Ian Bell

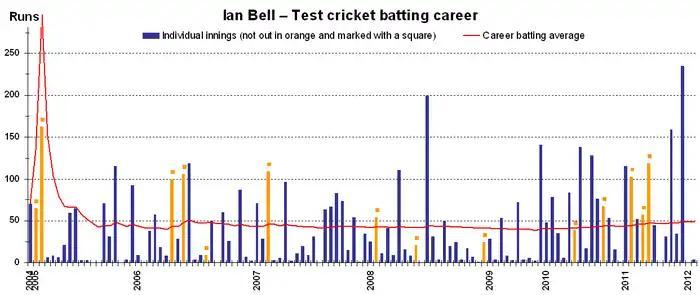
An innings-by-innings breakdown of Bell's Test match batting career, current as at 22 January 2012, showing runs scored (blue and orange bars) and his career batting average (red line). An alternative image is available showing a 10 innings moving average - This graph also shows the peak of the average progression line, when he achieved an average of 297

Bell was named in the ODI squad for their series against Sri Lanka. He made 50 in the first match of the series as England won by 81 runs on the DL Method. He made 12 in the following match, before hitting an unbeaten 41 in the third match of the series to help England to a ten wicket victory. England lost the final two matches of the series, with Bell making scores of seven and 37 in the next too matches. The two defeats meant that England lost the series 3–2. In the First test, Bell made scores of 56 and 9 as the match ended in a draw. The second and final Test of the series was Bell's 100 Test match. He made 64 in the first innings to help England into a strong position, before making just eight in England's second innings as they collapsed to lose the match.